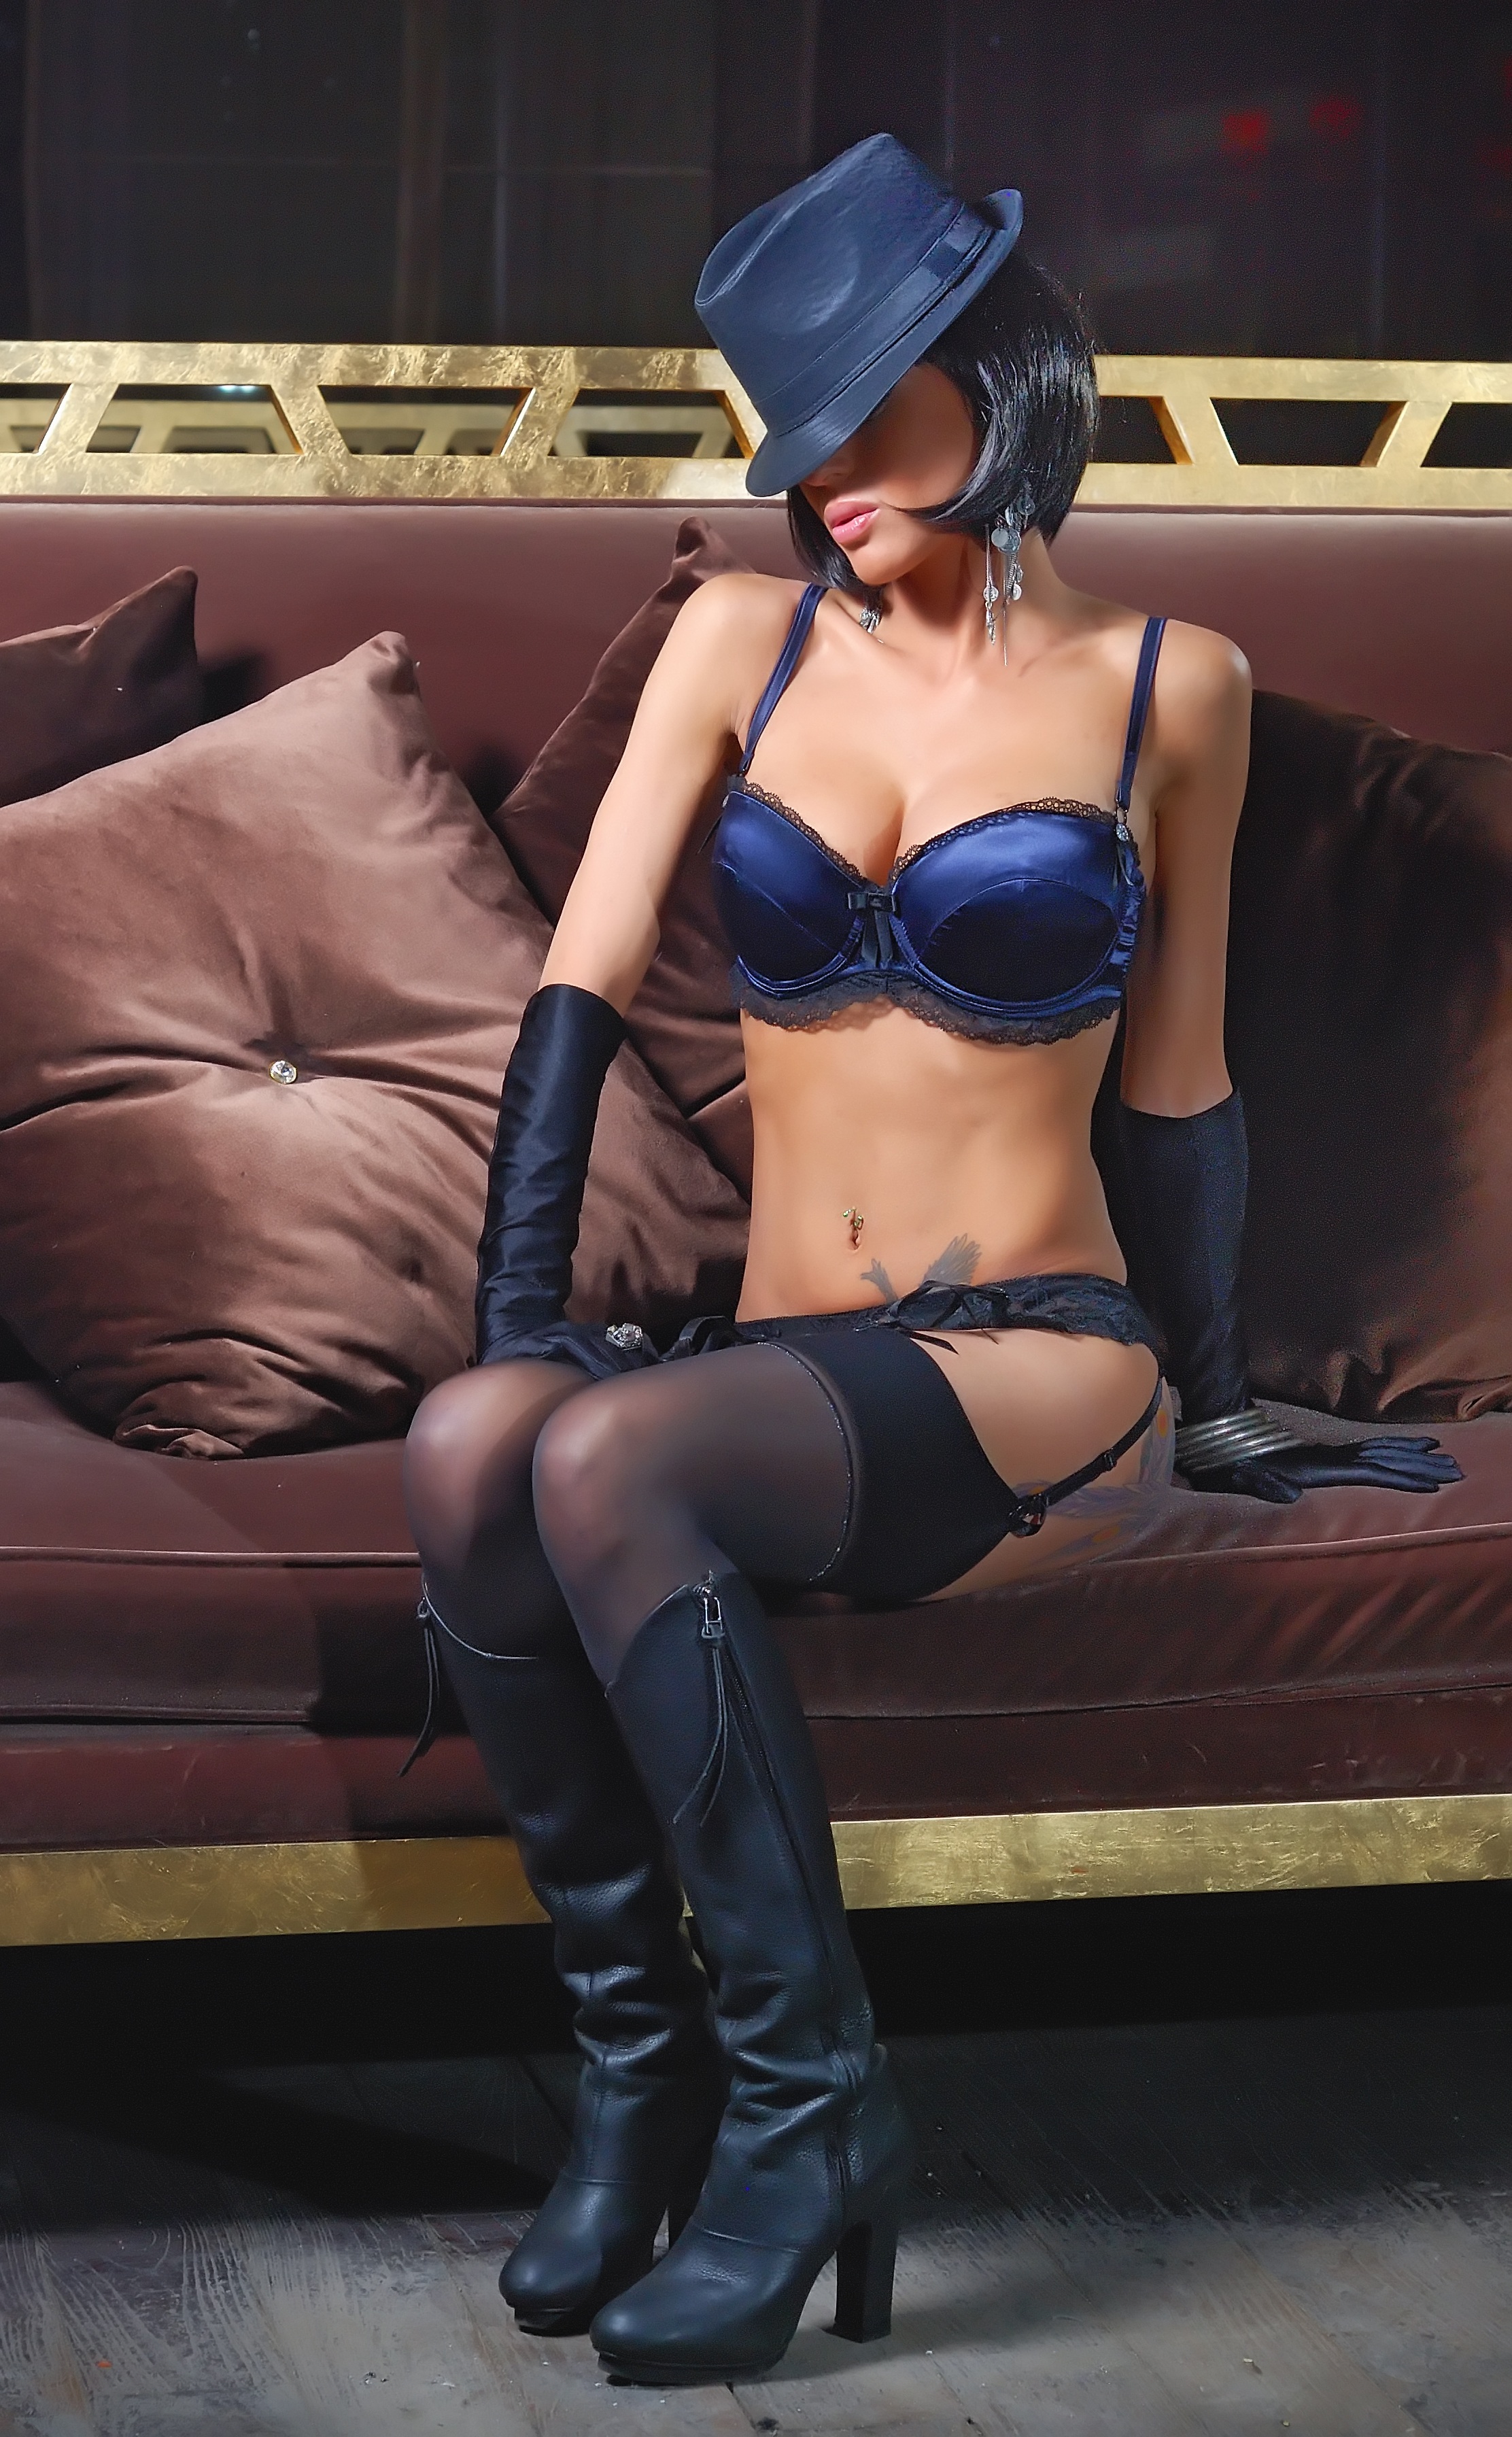
person, girl, woman, female, leg, model, fashion, clothing, lady, human body, lingerie, thigh, sexy, costume, underwear, undergarment, fetish model